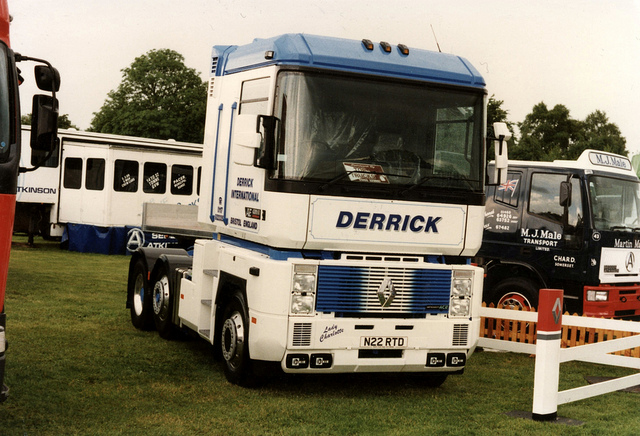
A truck is parked on the grass next to another truck.

Small truck with no trailer sits on the grass

A truck cab is parked on the grass.

A truck being displayed on the display field.

This is a semi-truck cab named Derrick with no trailer attached.